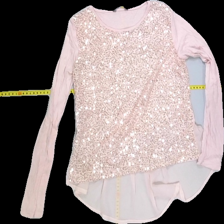
View: front
Type: Top
Category: Ladies
Brand: Lindex
Colors: Pink
Material: 100%viscose
Pattern: Glitter
Cut: Regular, C-collar
Size: 158
Season: Spring
Smell: Minor
Price range: <50
Recommended usage: Export